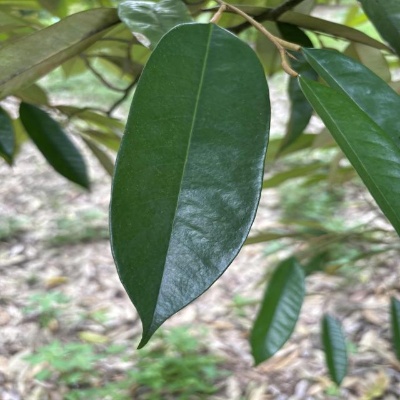
Label: Leaf_Healthy